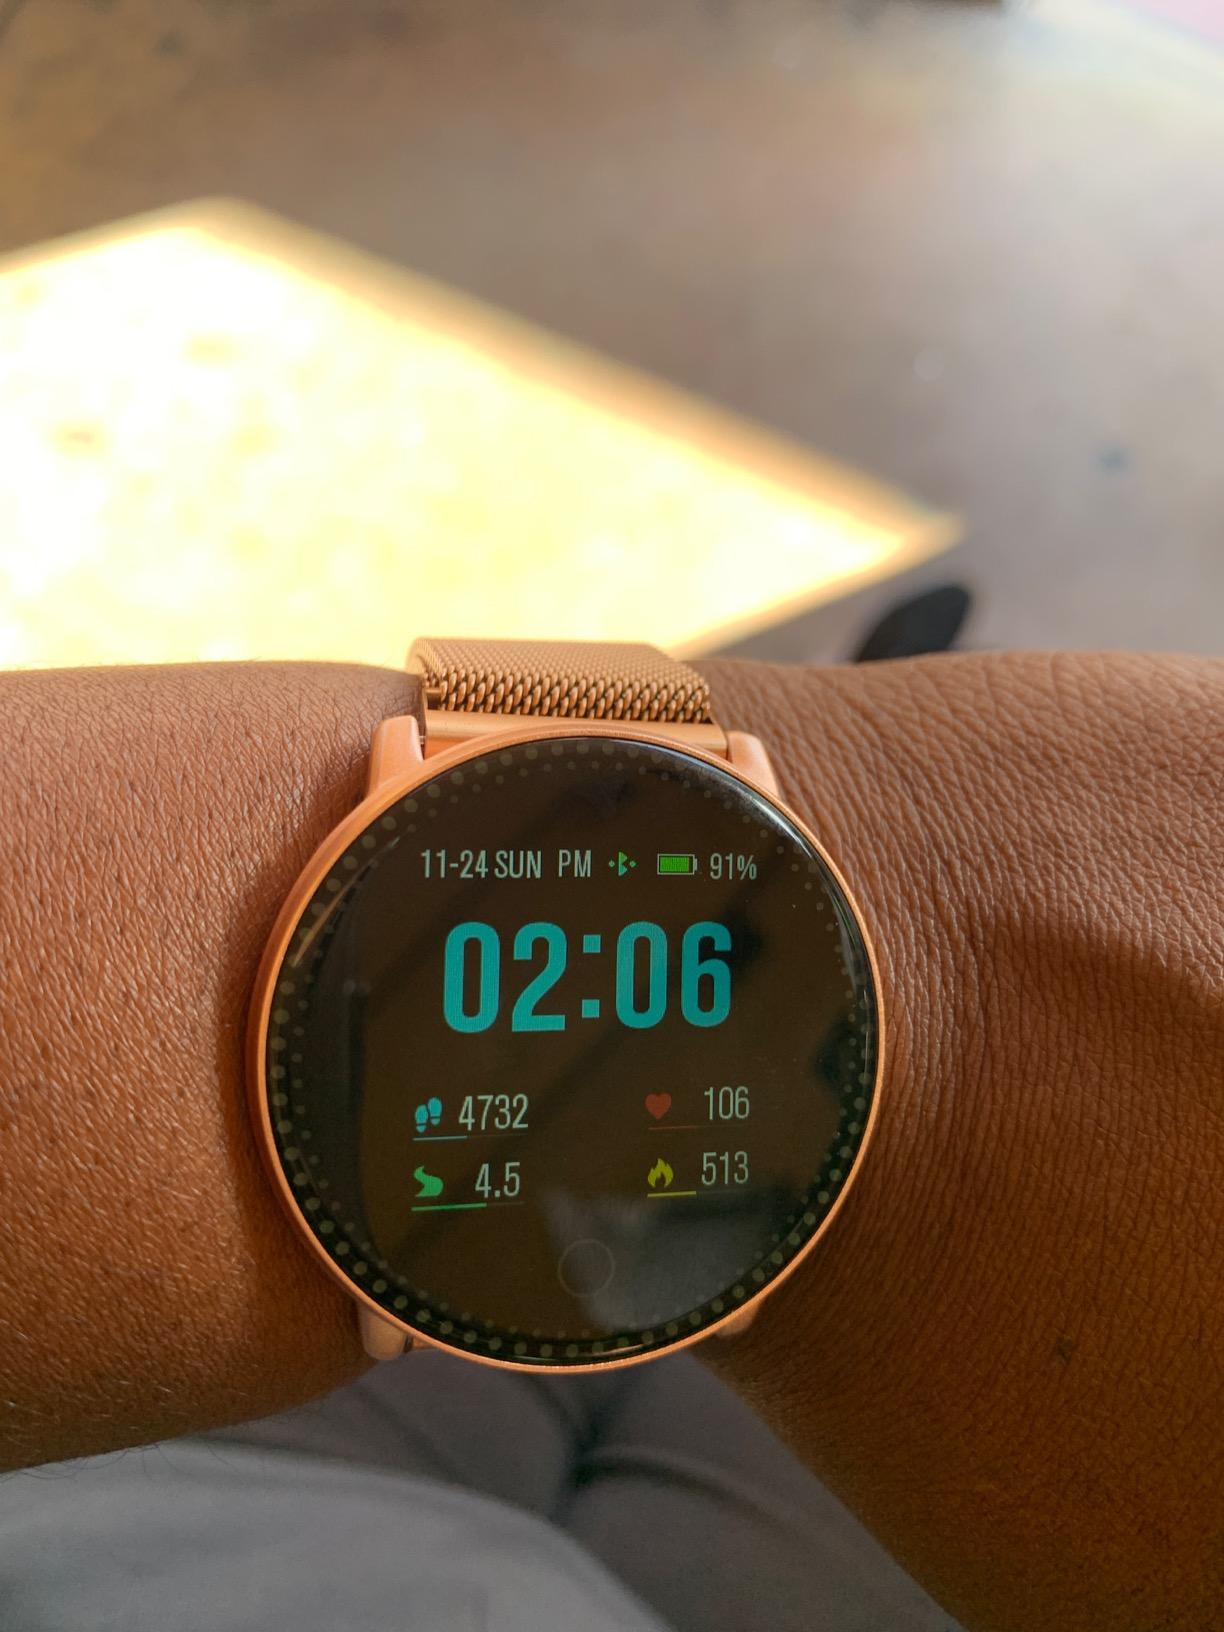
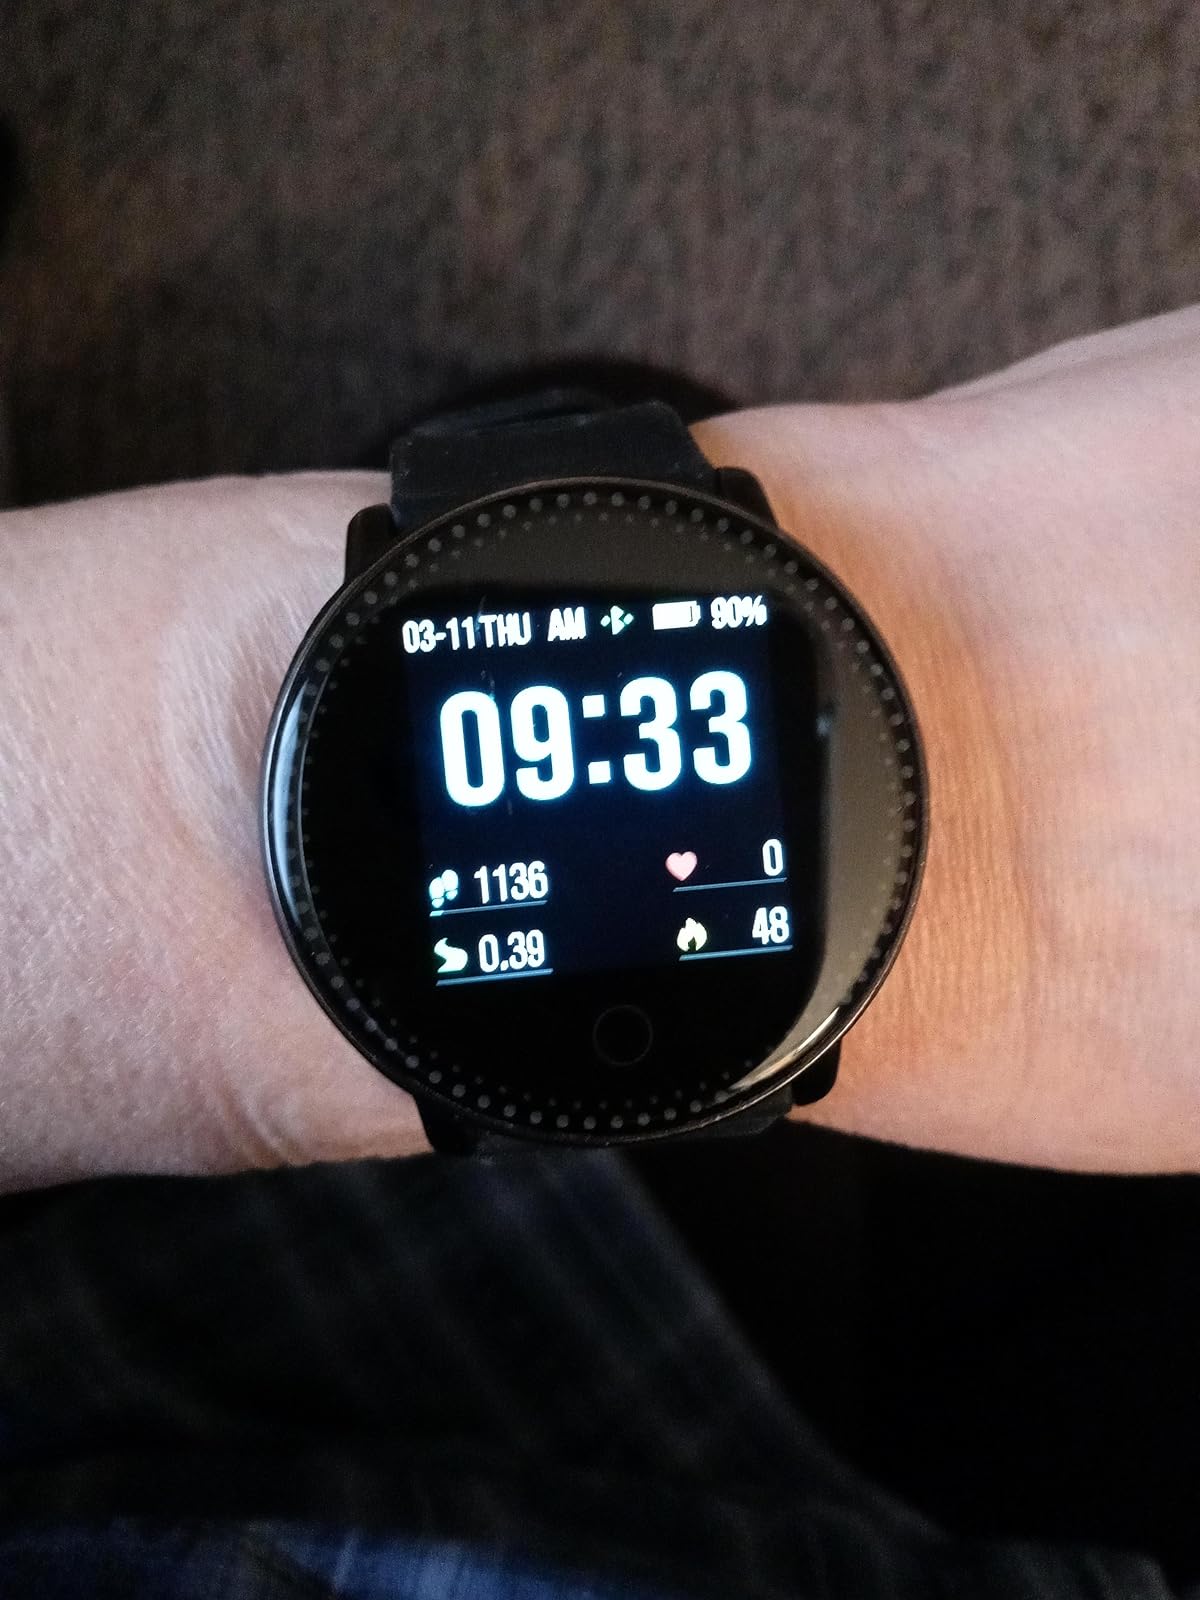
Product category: smartwatch
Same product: no